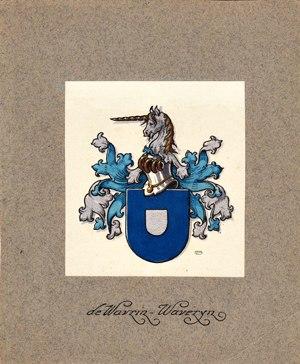
Blason de la famille de Wavrin.